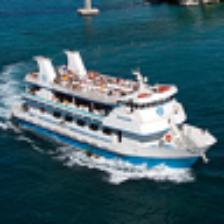
Label: NonHuman